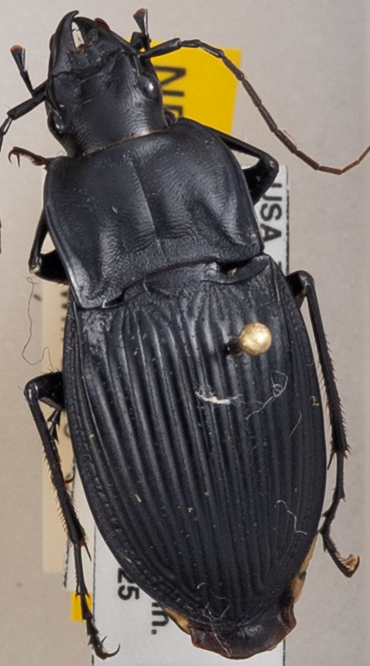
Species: Dicaelus dilatatus
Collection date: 2019-06-25
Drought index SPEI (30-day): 0.13
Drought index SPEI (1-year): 2.09
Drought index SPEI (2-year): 2.09